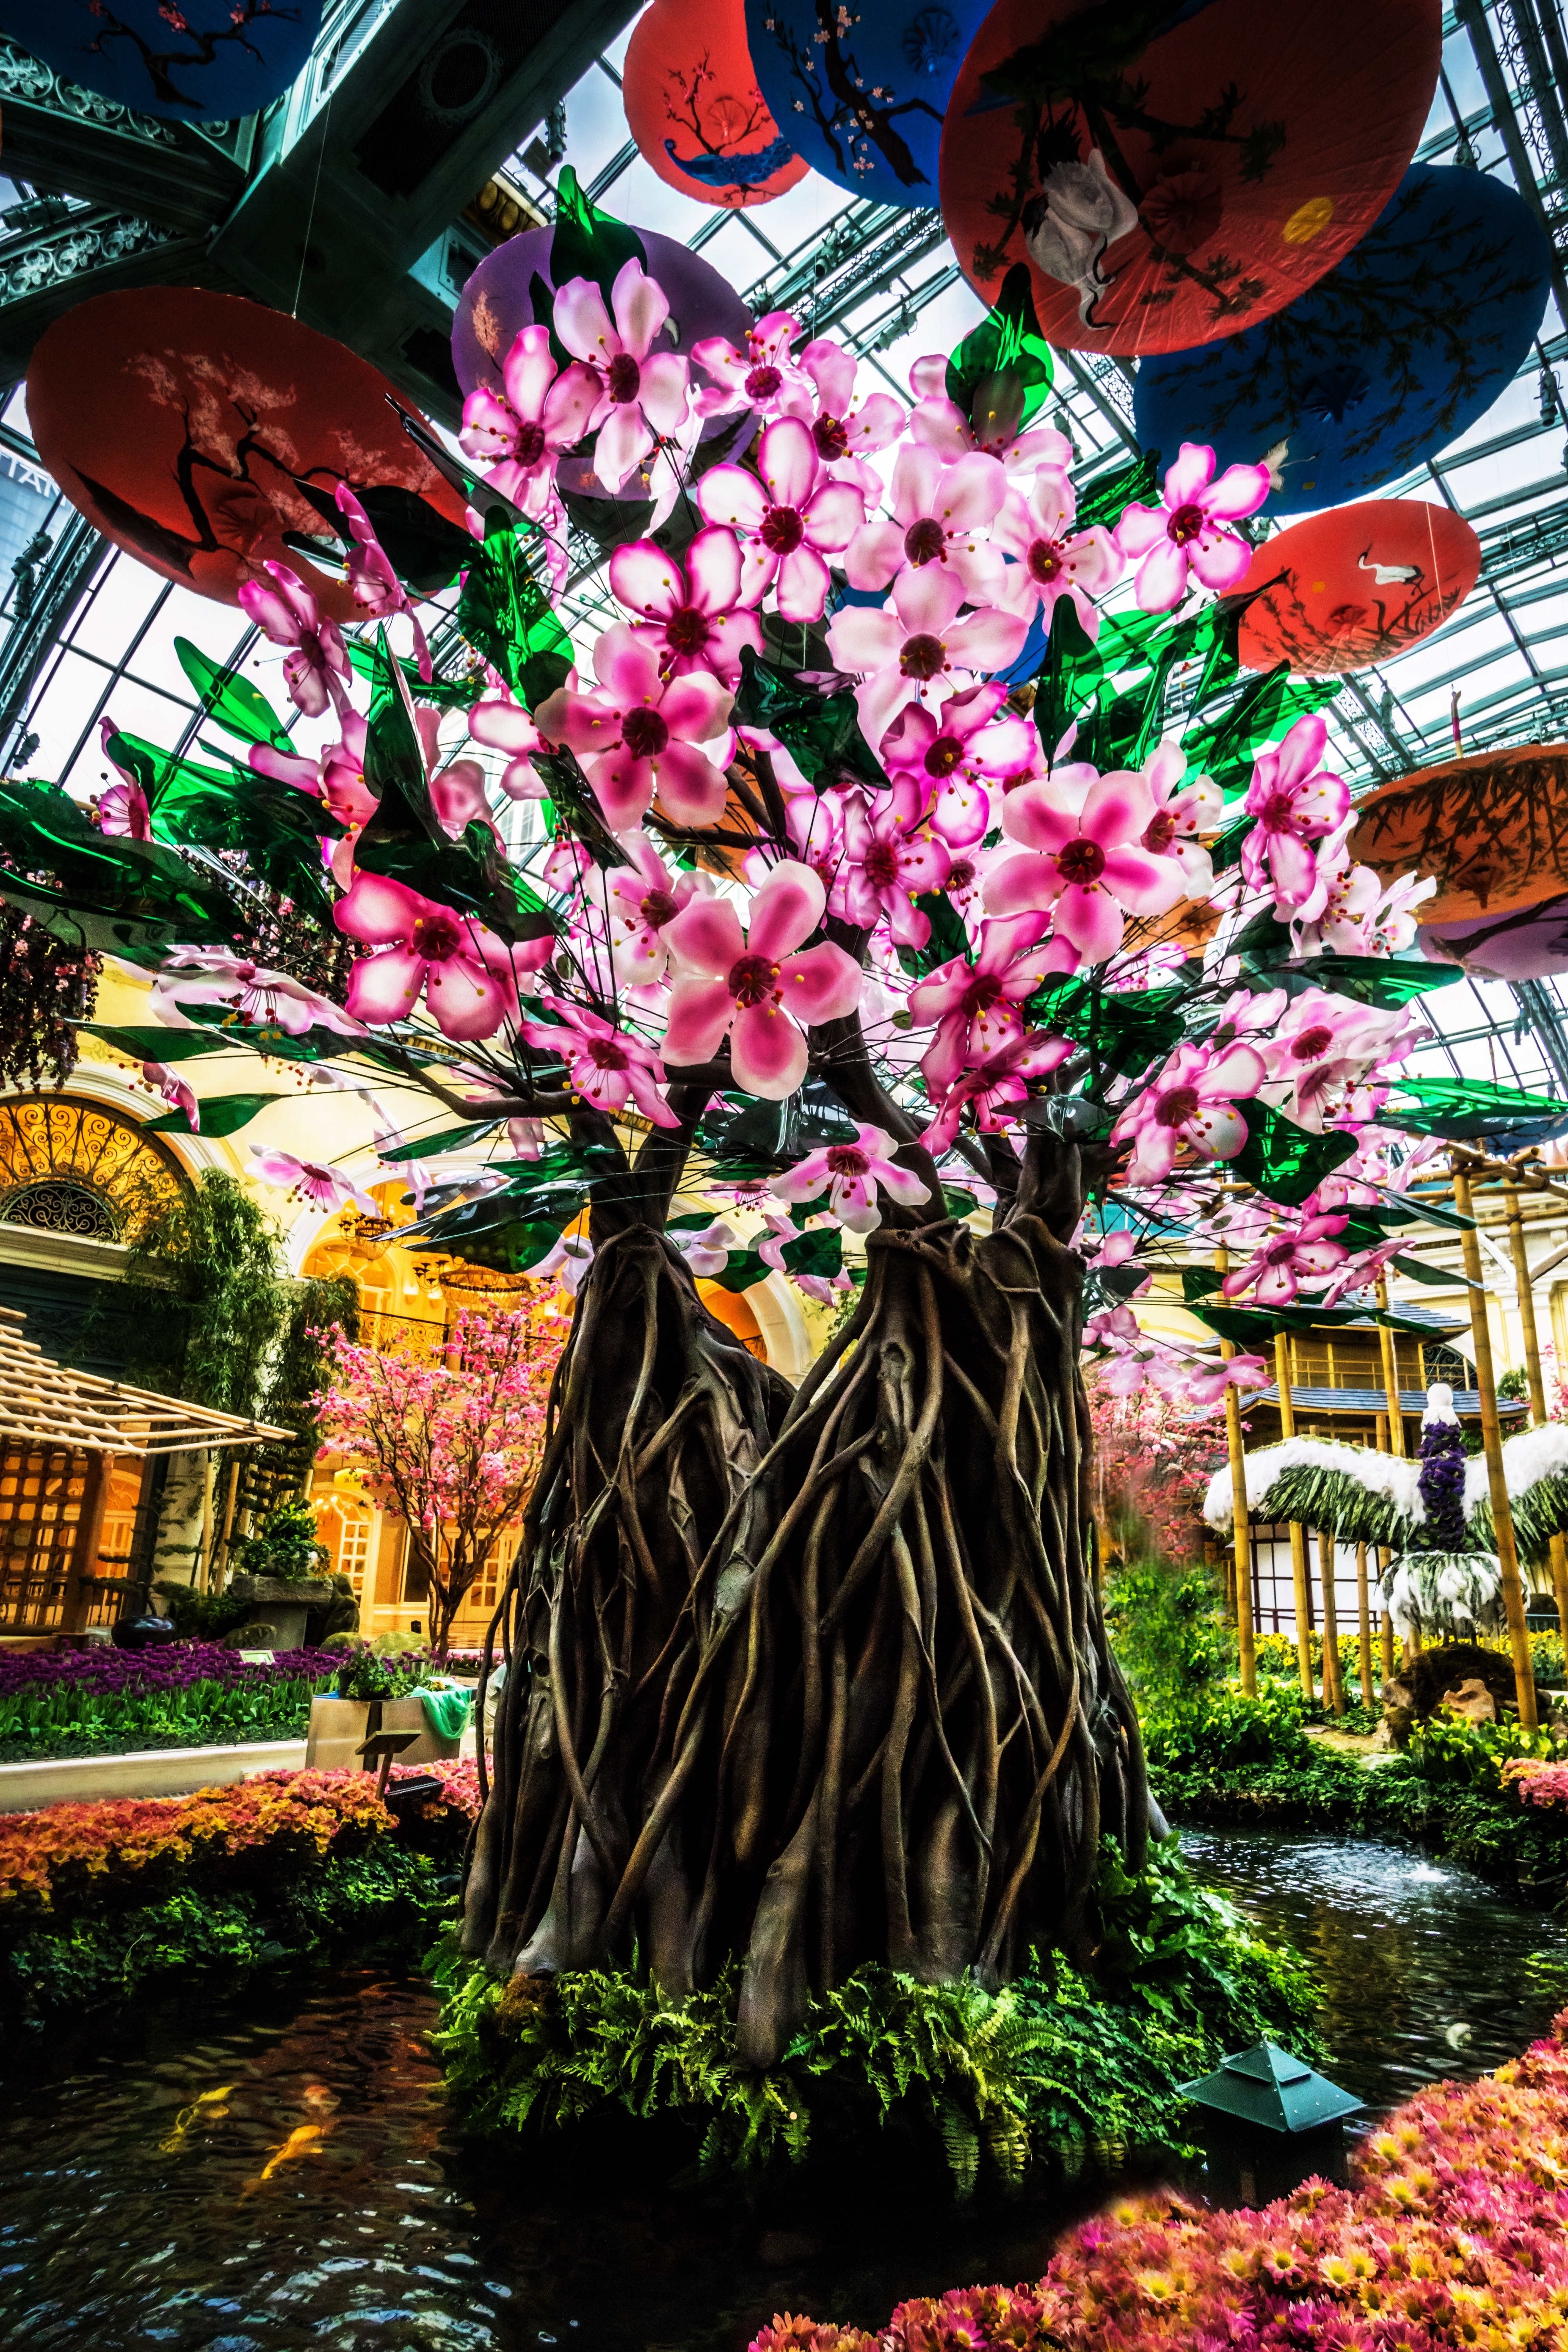
tree, plant, flower, travel, botany, tourism, flora, flowers, art, hotel, nevada, bellagio, casino, floristry, las vegas, floral design, flower arranging